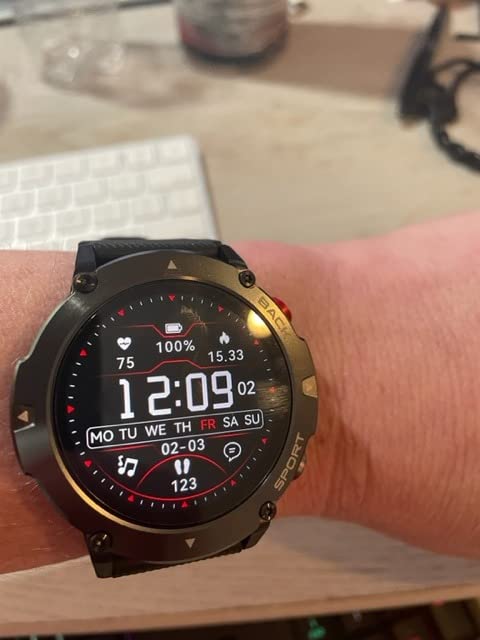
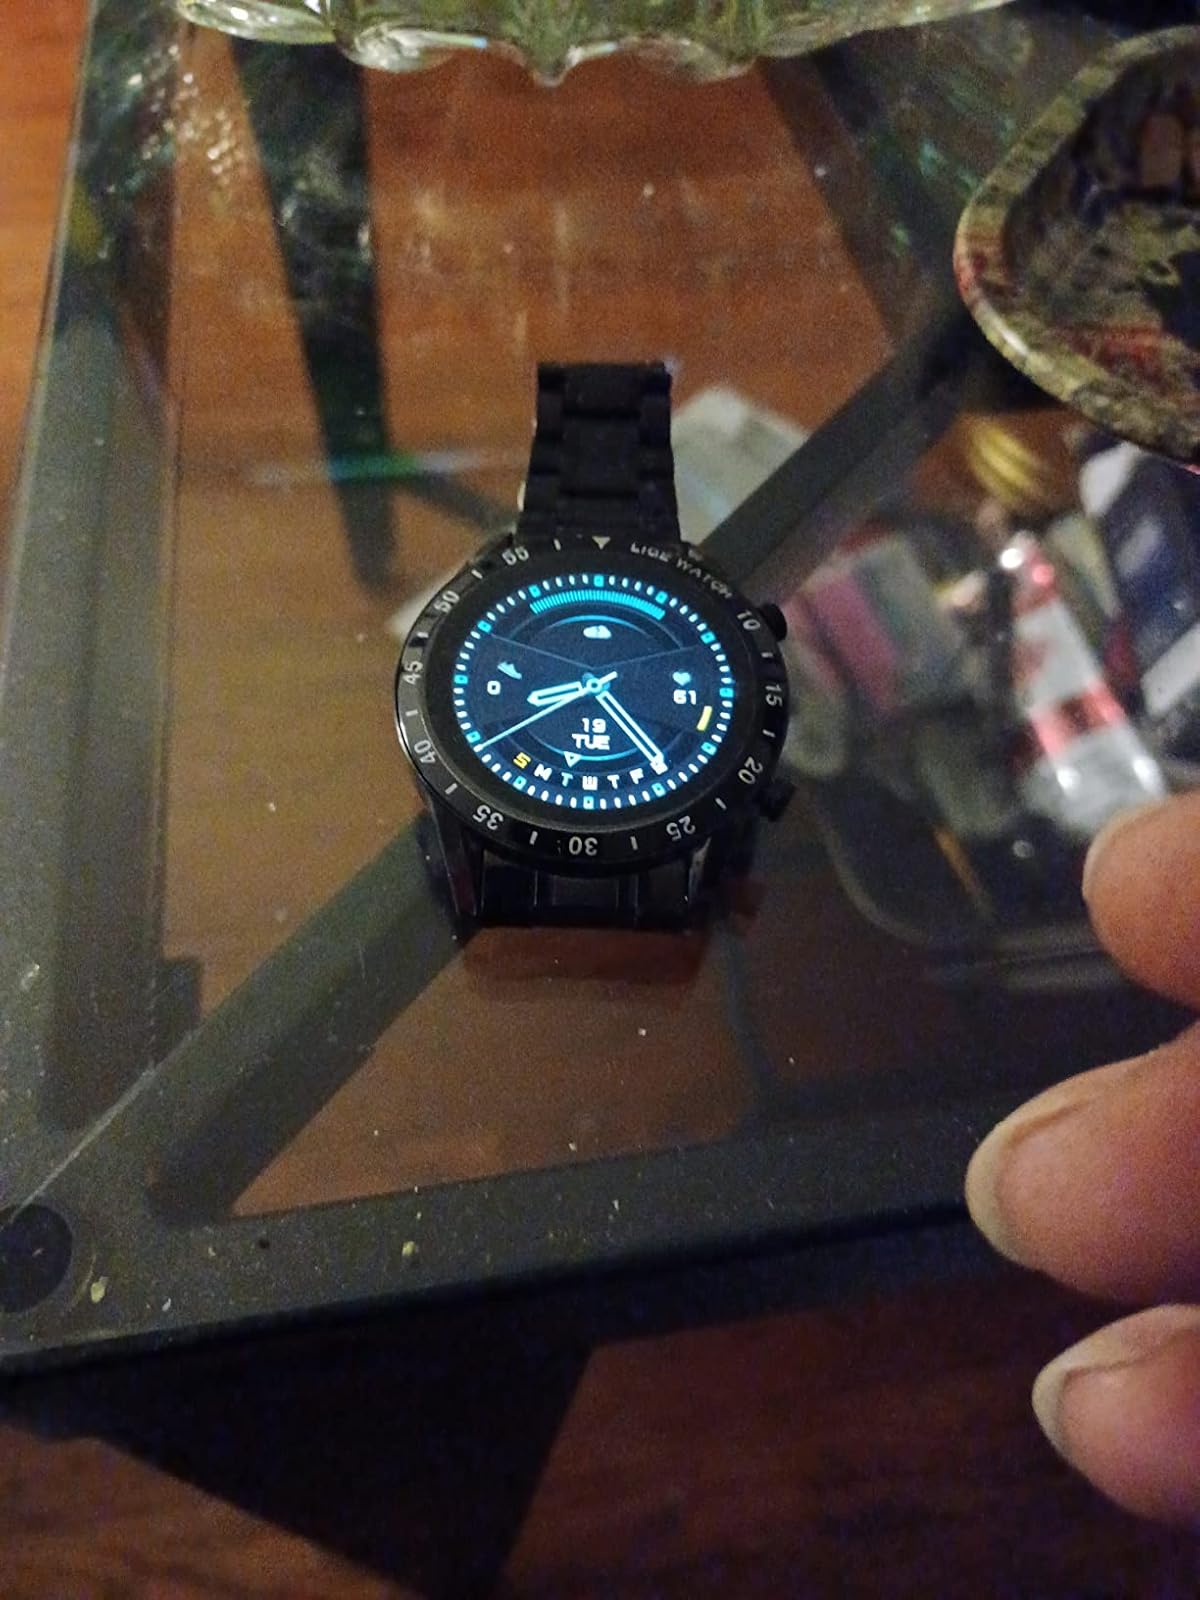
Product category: smartwatch
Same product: no